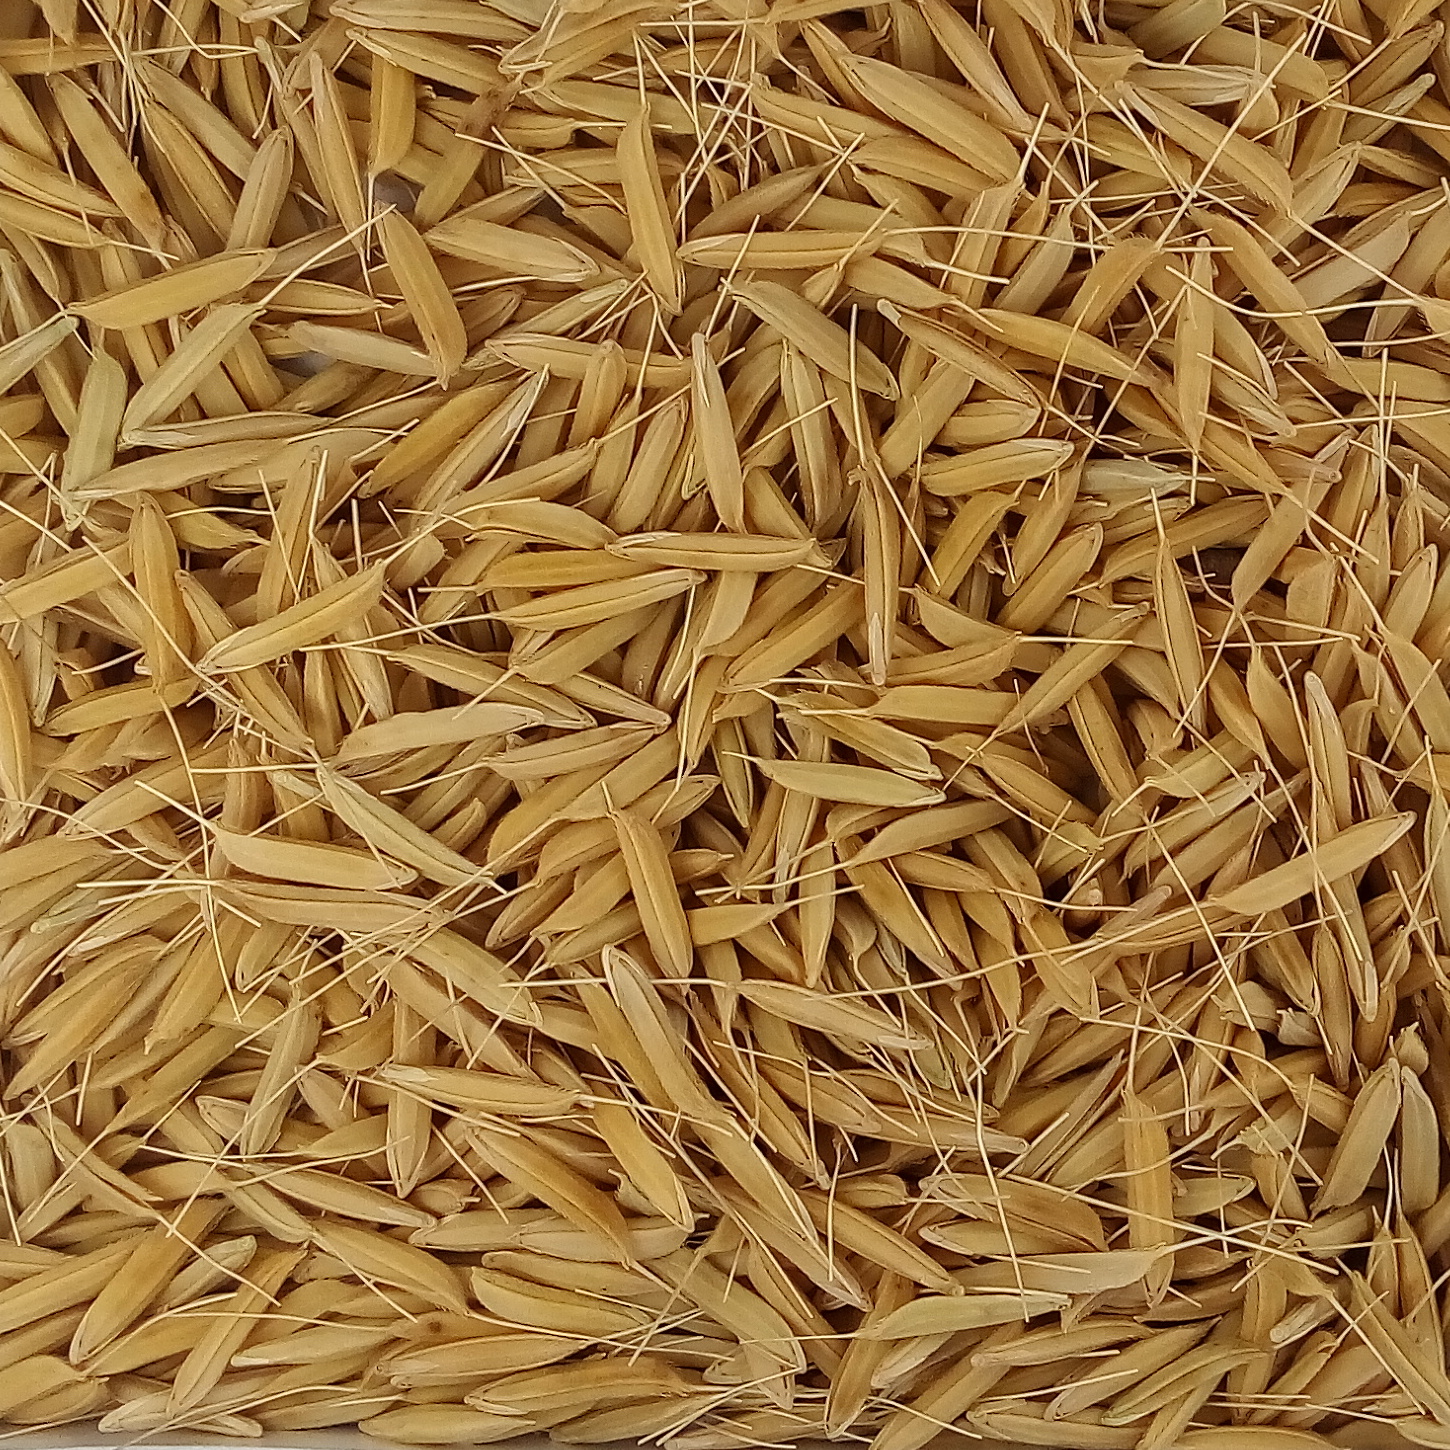
Rice seed variety: PB1